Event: Nepal Earthquake
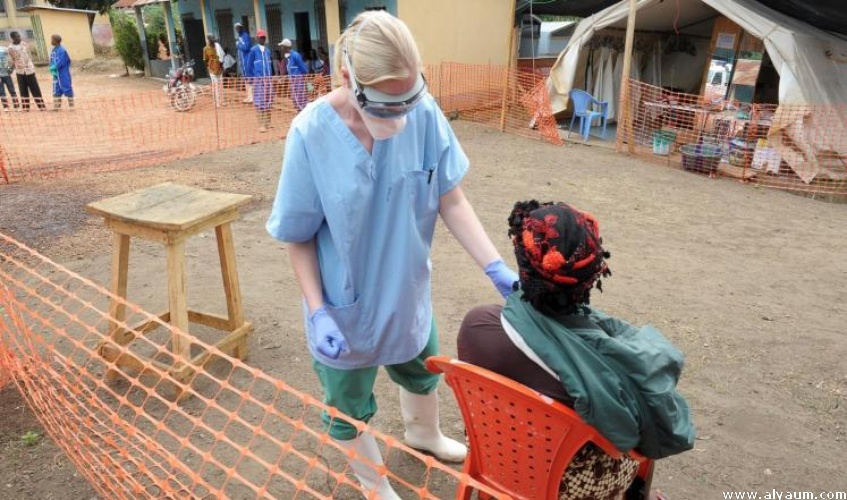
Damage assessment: damage